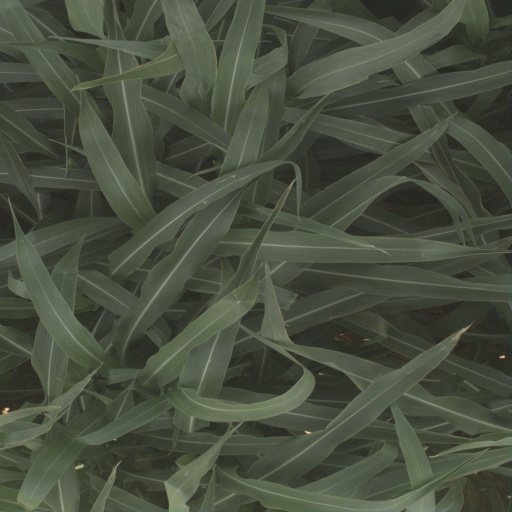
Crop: sorghum